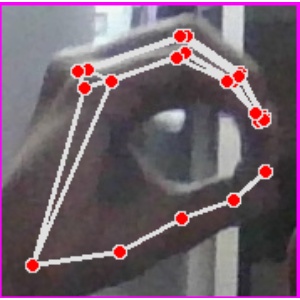
अक्षर: ठ